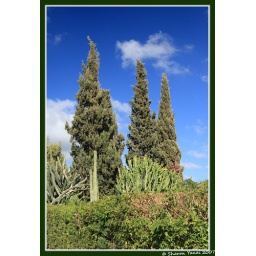
Trees over blue sky